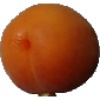
Label: apricot